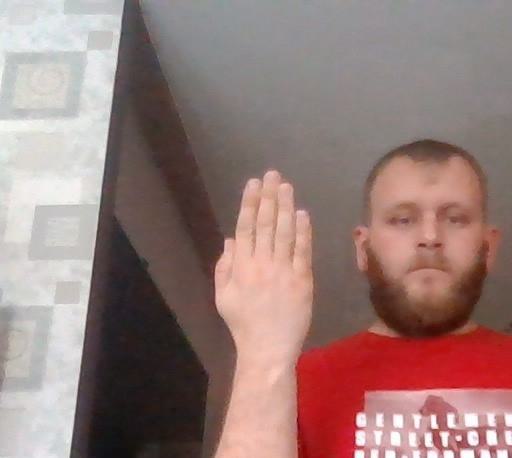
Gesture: stop_inverted